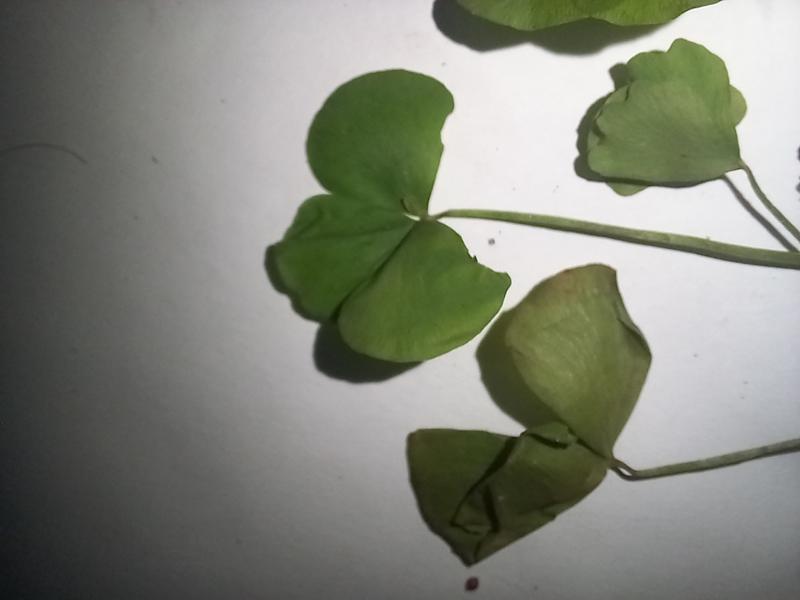
Weed species: Marsilea minuta